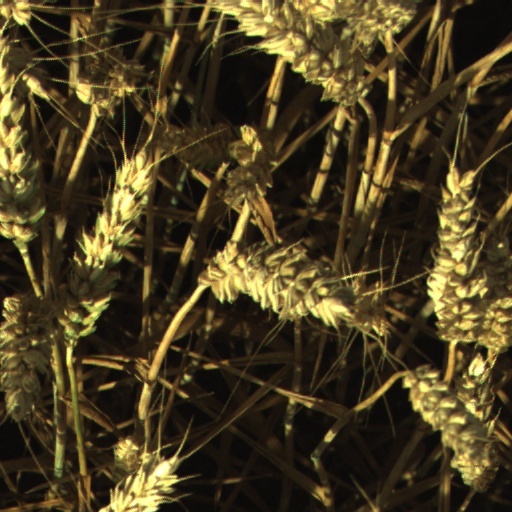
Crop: wheat